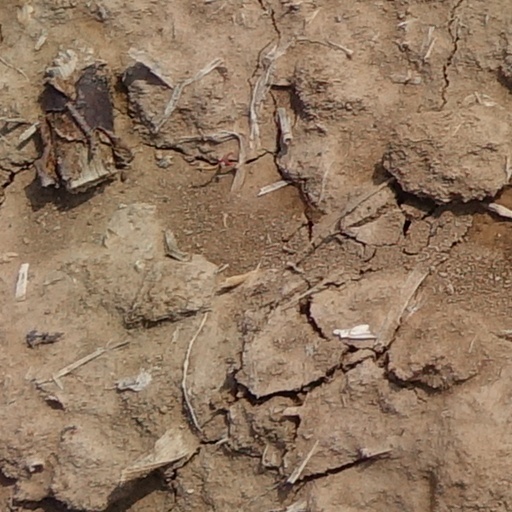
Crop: wheat